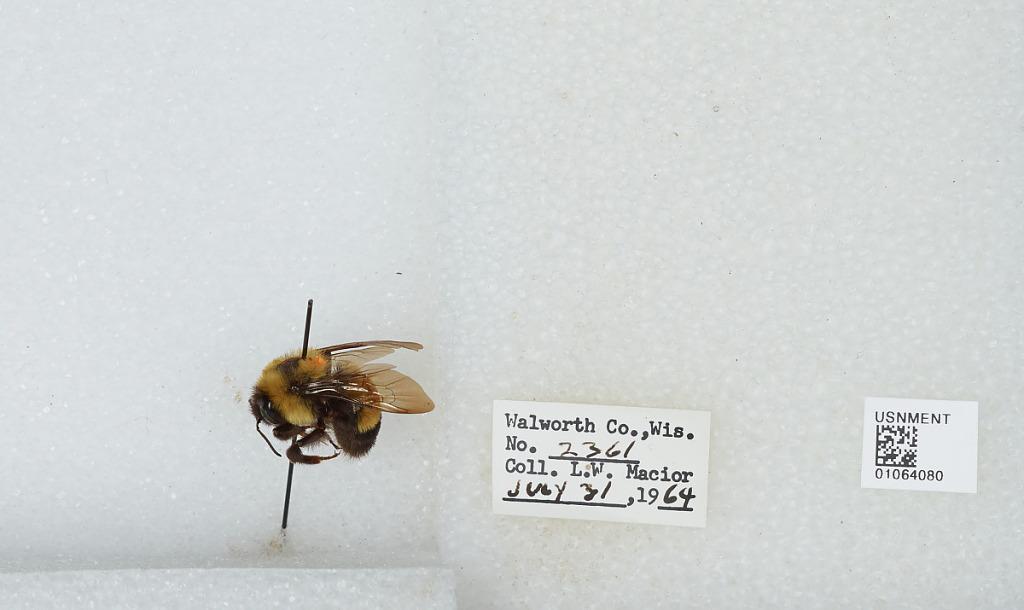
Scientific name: Bombus (Bombus) affinis Cresson
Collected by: L. Macior
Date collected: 1964-7-31
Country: United States
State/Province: Wisconsin
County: Walworth
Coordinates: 42.67, -88.54